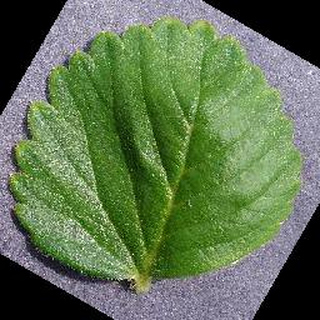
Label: healthy_strawberry